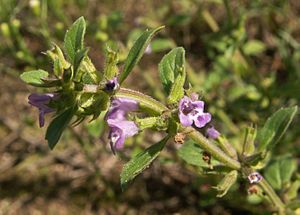
Voldtimian (art)
Voldtimian (Acinos arvensis) er rigtblomstrende.
Voldtimian (Acinos arvensis) er rigtblomstrende.
Voldtimian er en enårig eller kortlevende flerårig urt med en 5-40 cm lav, pudeformet vækst.